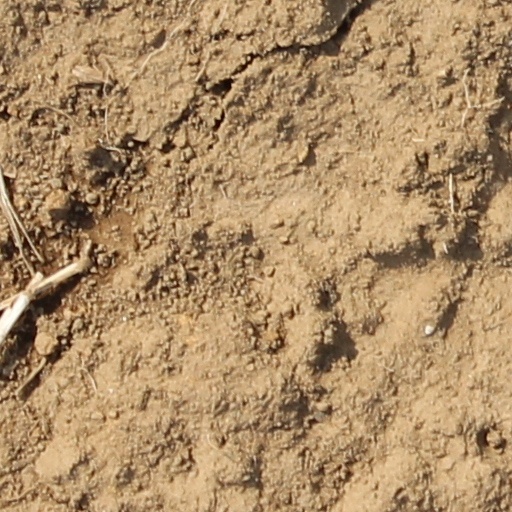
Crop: wheat